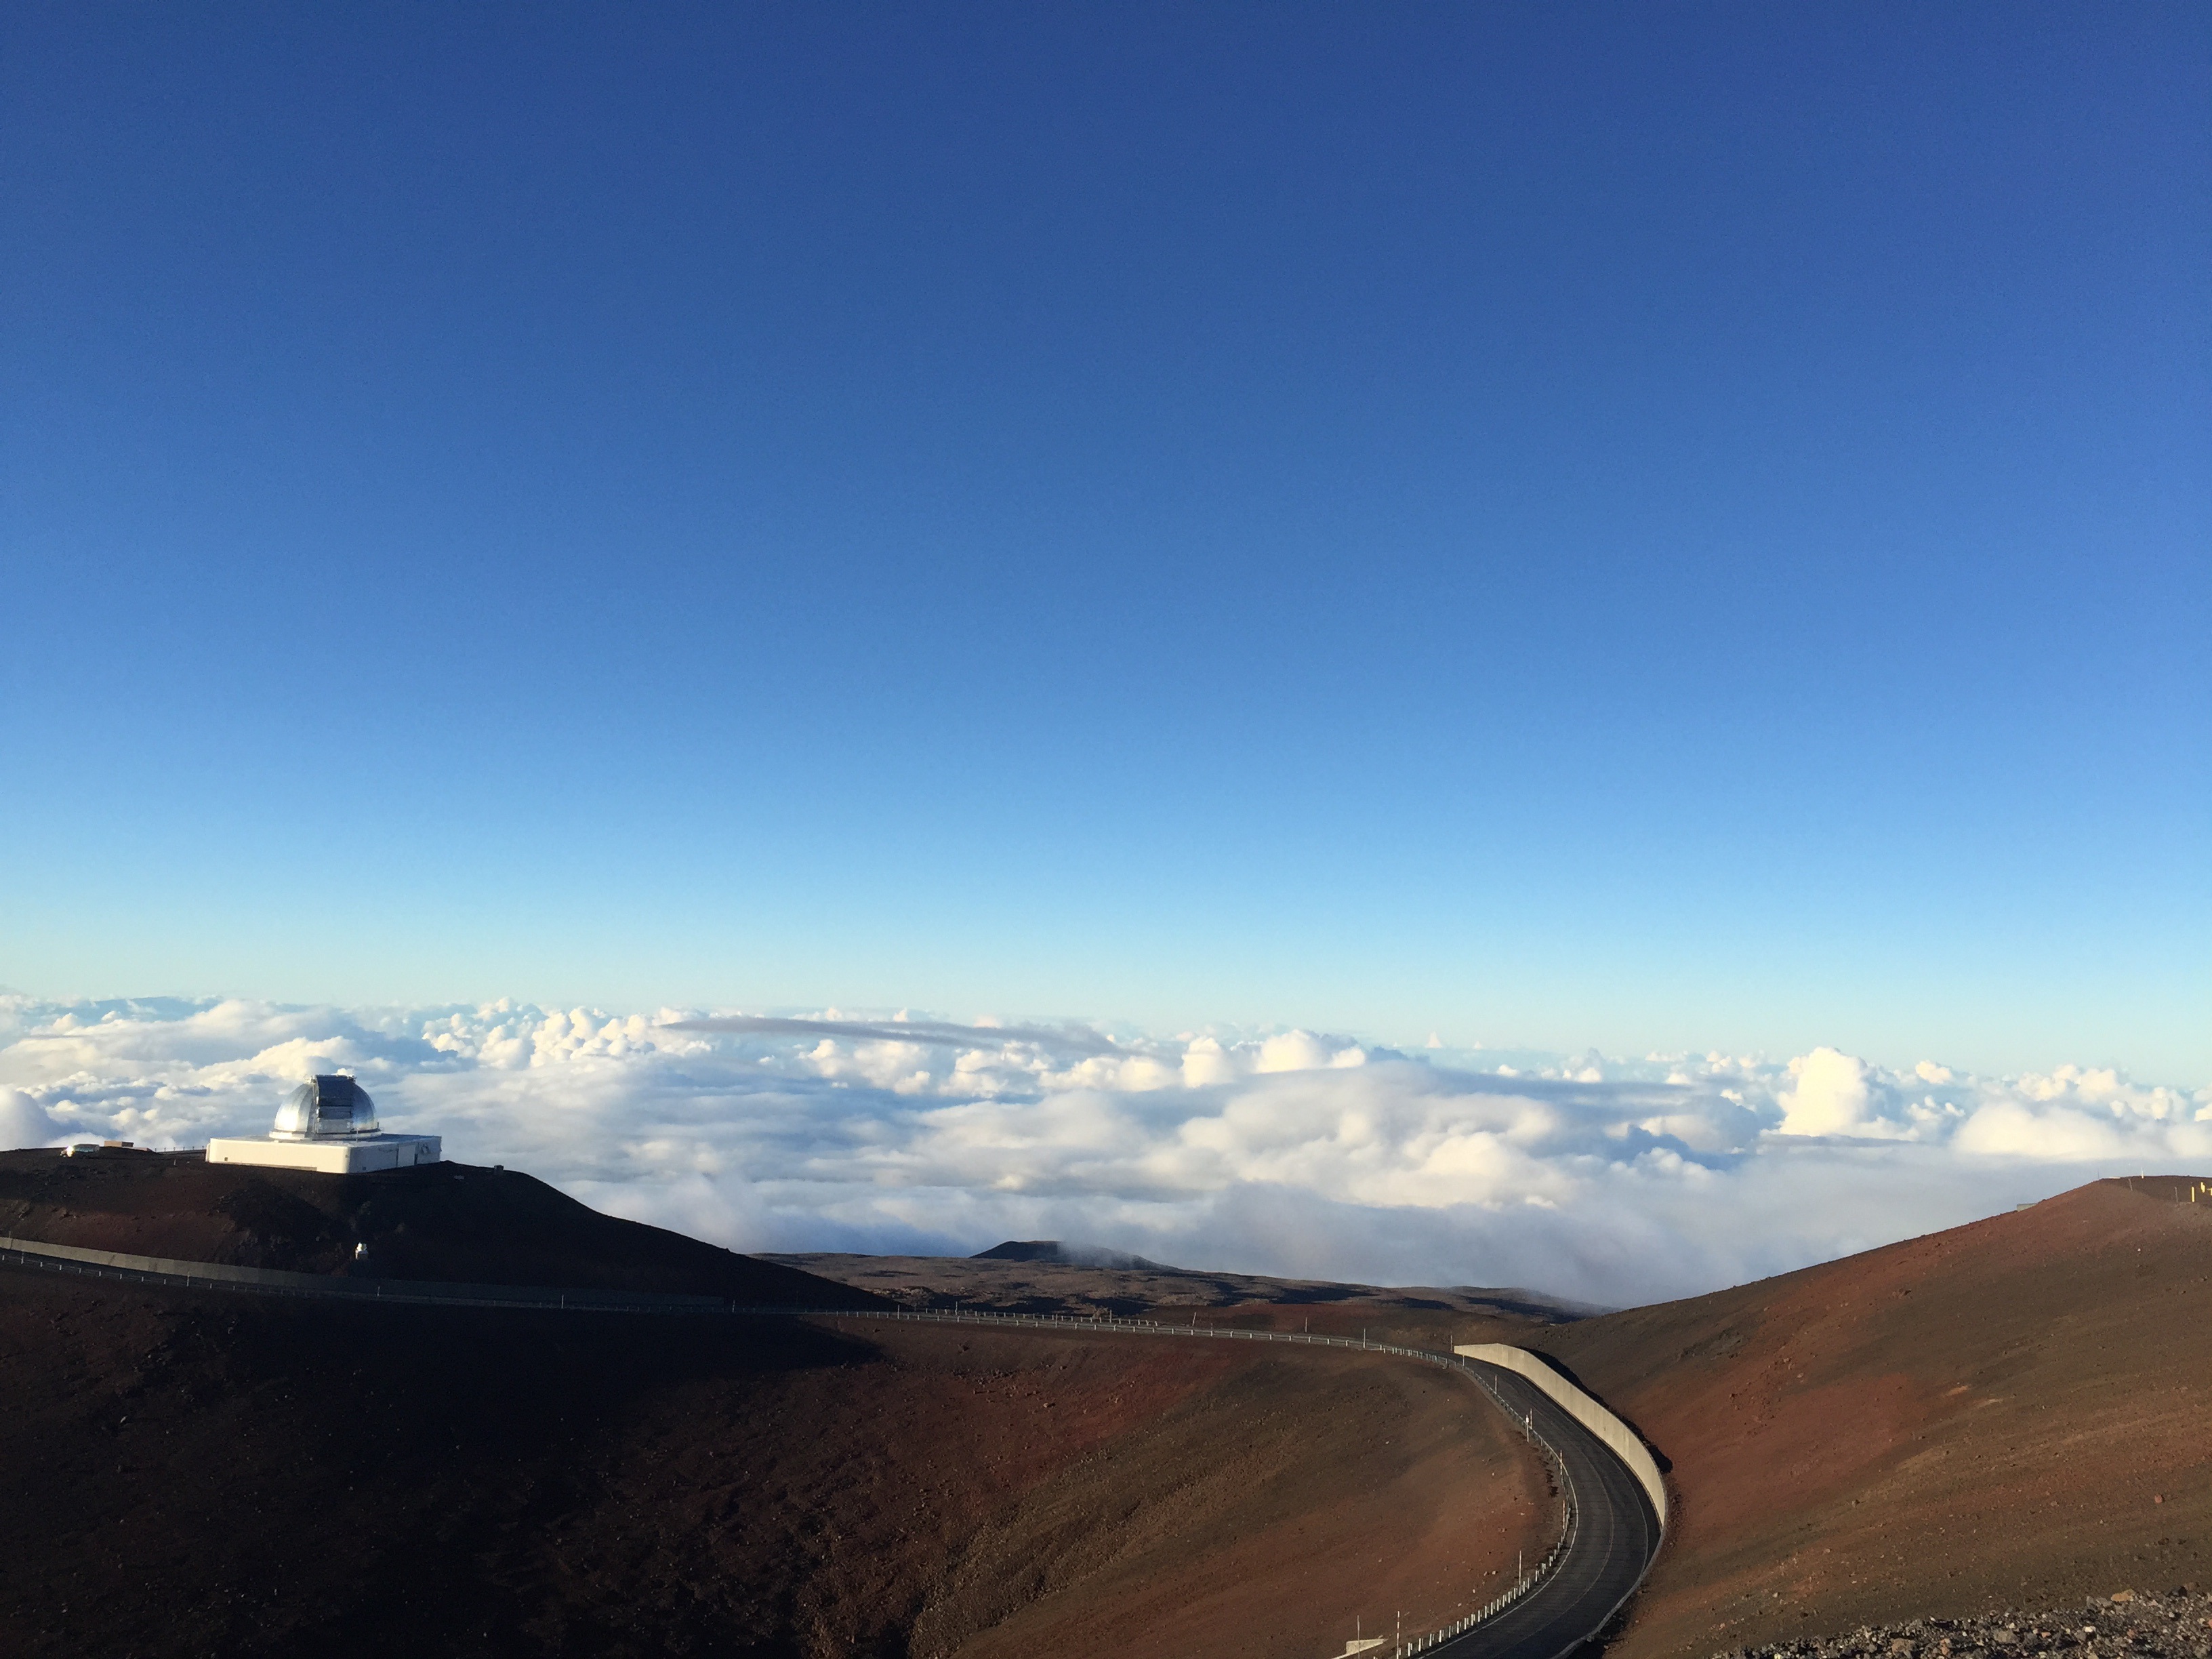
landscape, sea, nature, outdoor, rock, horizon, mountain, cloud, sky, hiking, morning, hill, adventure, view, peak, valley, mountain range, travel, dusk, high, blue, freedom, hawaii, mountain top, observatory, clouds, plateau, top, landform, geographical feature, atmosphere of earth, mountainous landforms